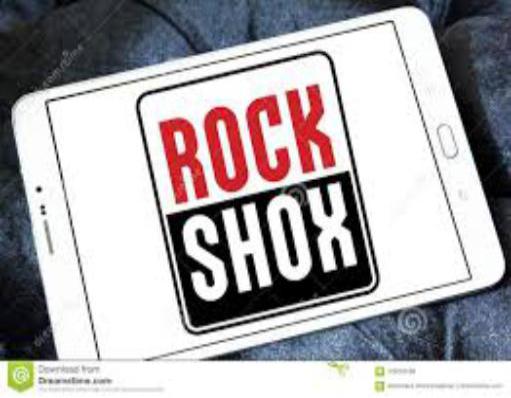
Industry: Transportation